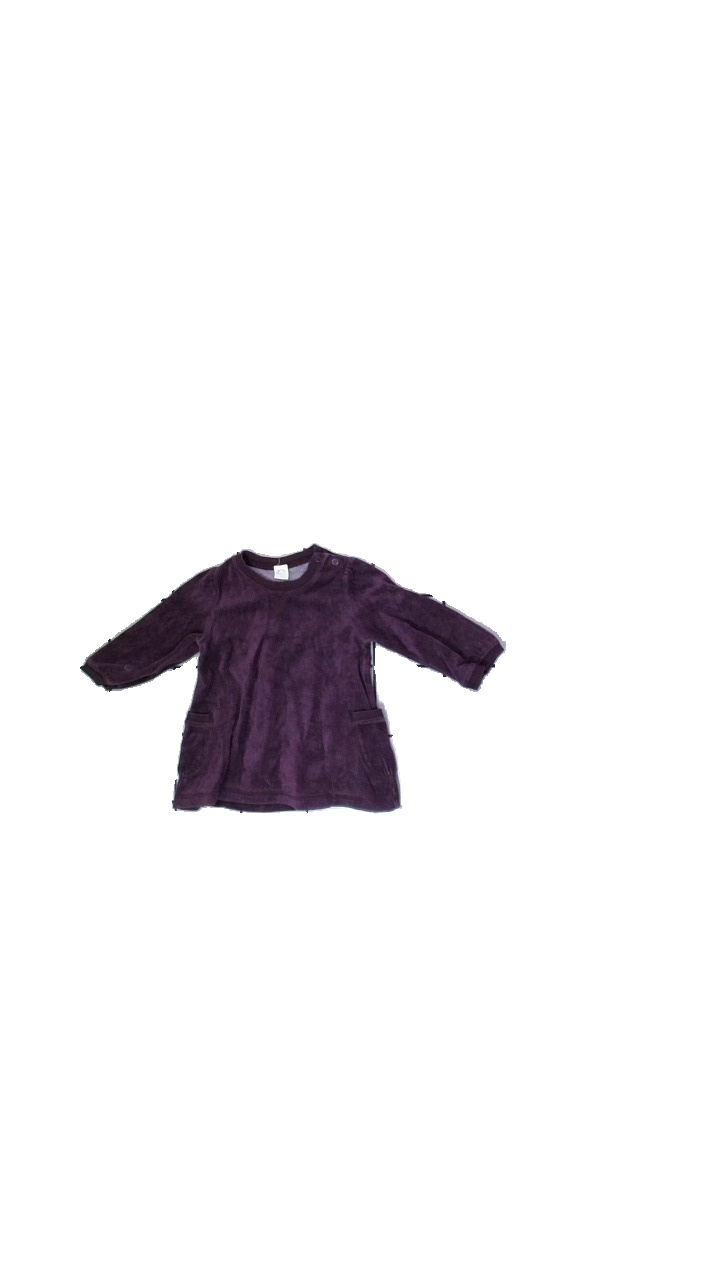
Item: Dress (Children)
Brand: Parvel
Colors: Purple
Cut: Regular, C-collar
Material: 100%cotton
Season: Autumn
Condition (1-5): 4
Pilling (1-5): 4
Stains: Minor
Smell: Minor
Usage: Export
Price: <50